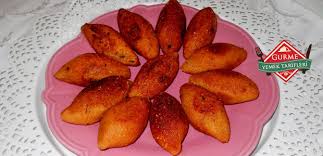
Yemek: icli_kofte